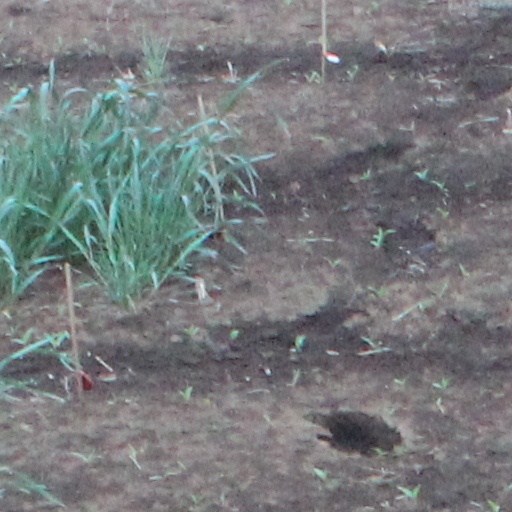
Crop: wheat